Eglwys Fach

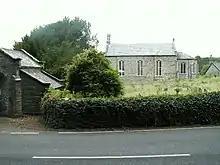
St Michael's Church

Eglwys Fach, also known as Eglwys-fach or Eglwysfach, is a small village, roughly outside of Aberystwyth, Ceredigion, Wales. It is known for being the home of Welsh poet R. S. Thomas from 1954, and he was vicar of St Michael's Church until 1967. The village hosts the R. S. Thomas Festival and Poetry Competition every year to celebrate the poet's works.